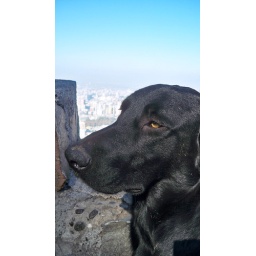
There're so many street dogs in Chile, but they're all very sweet! (behind: Santiago, from Cerro San Cristoban)